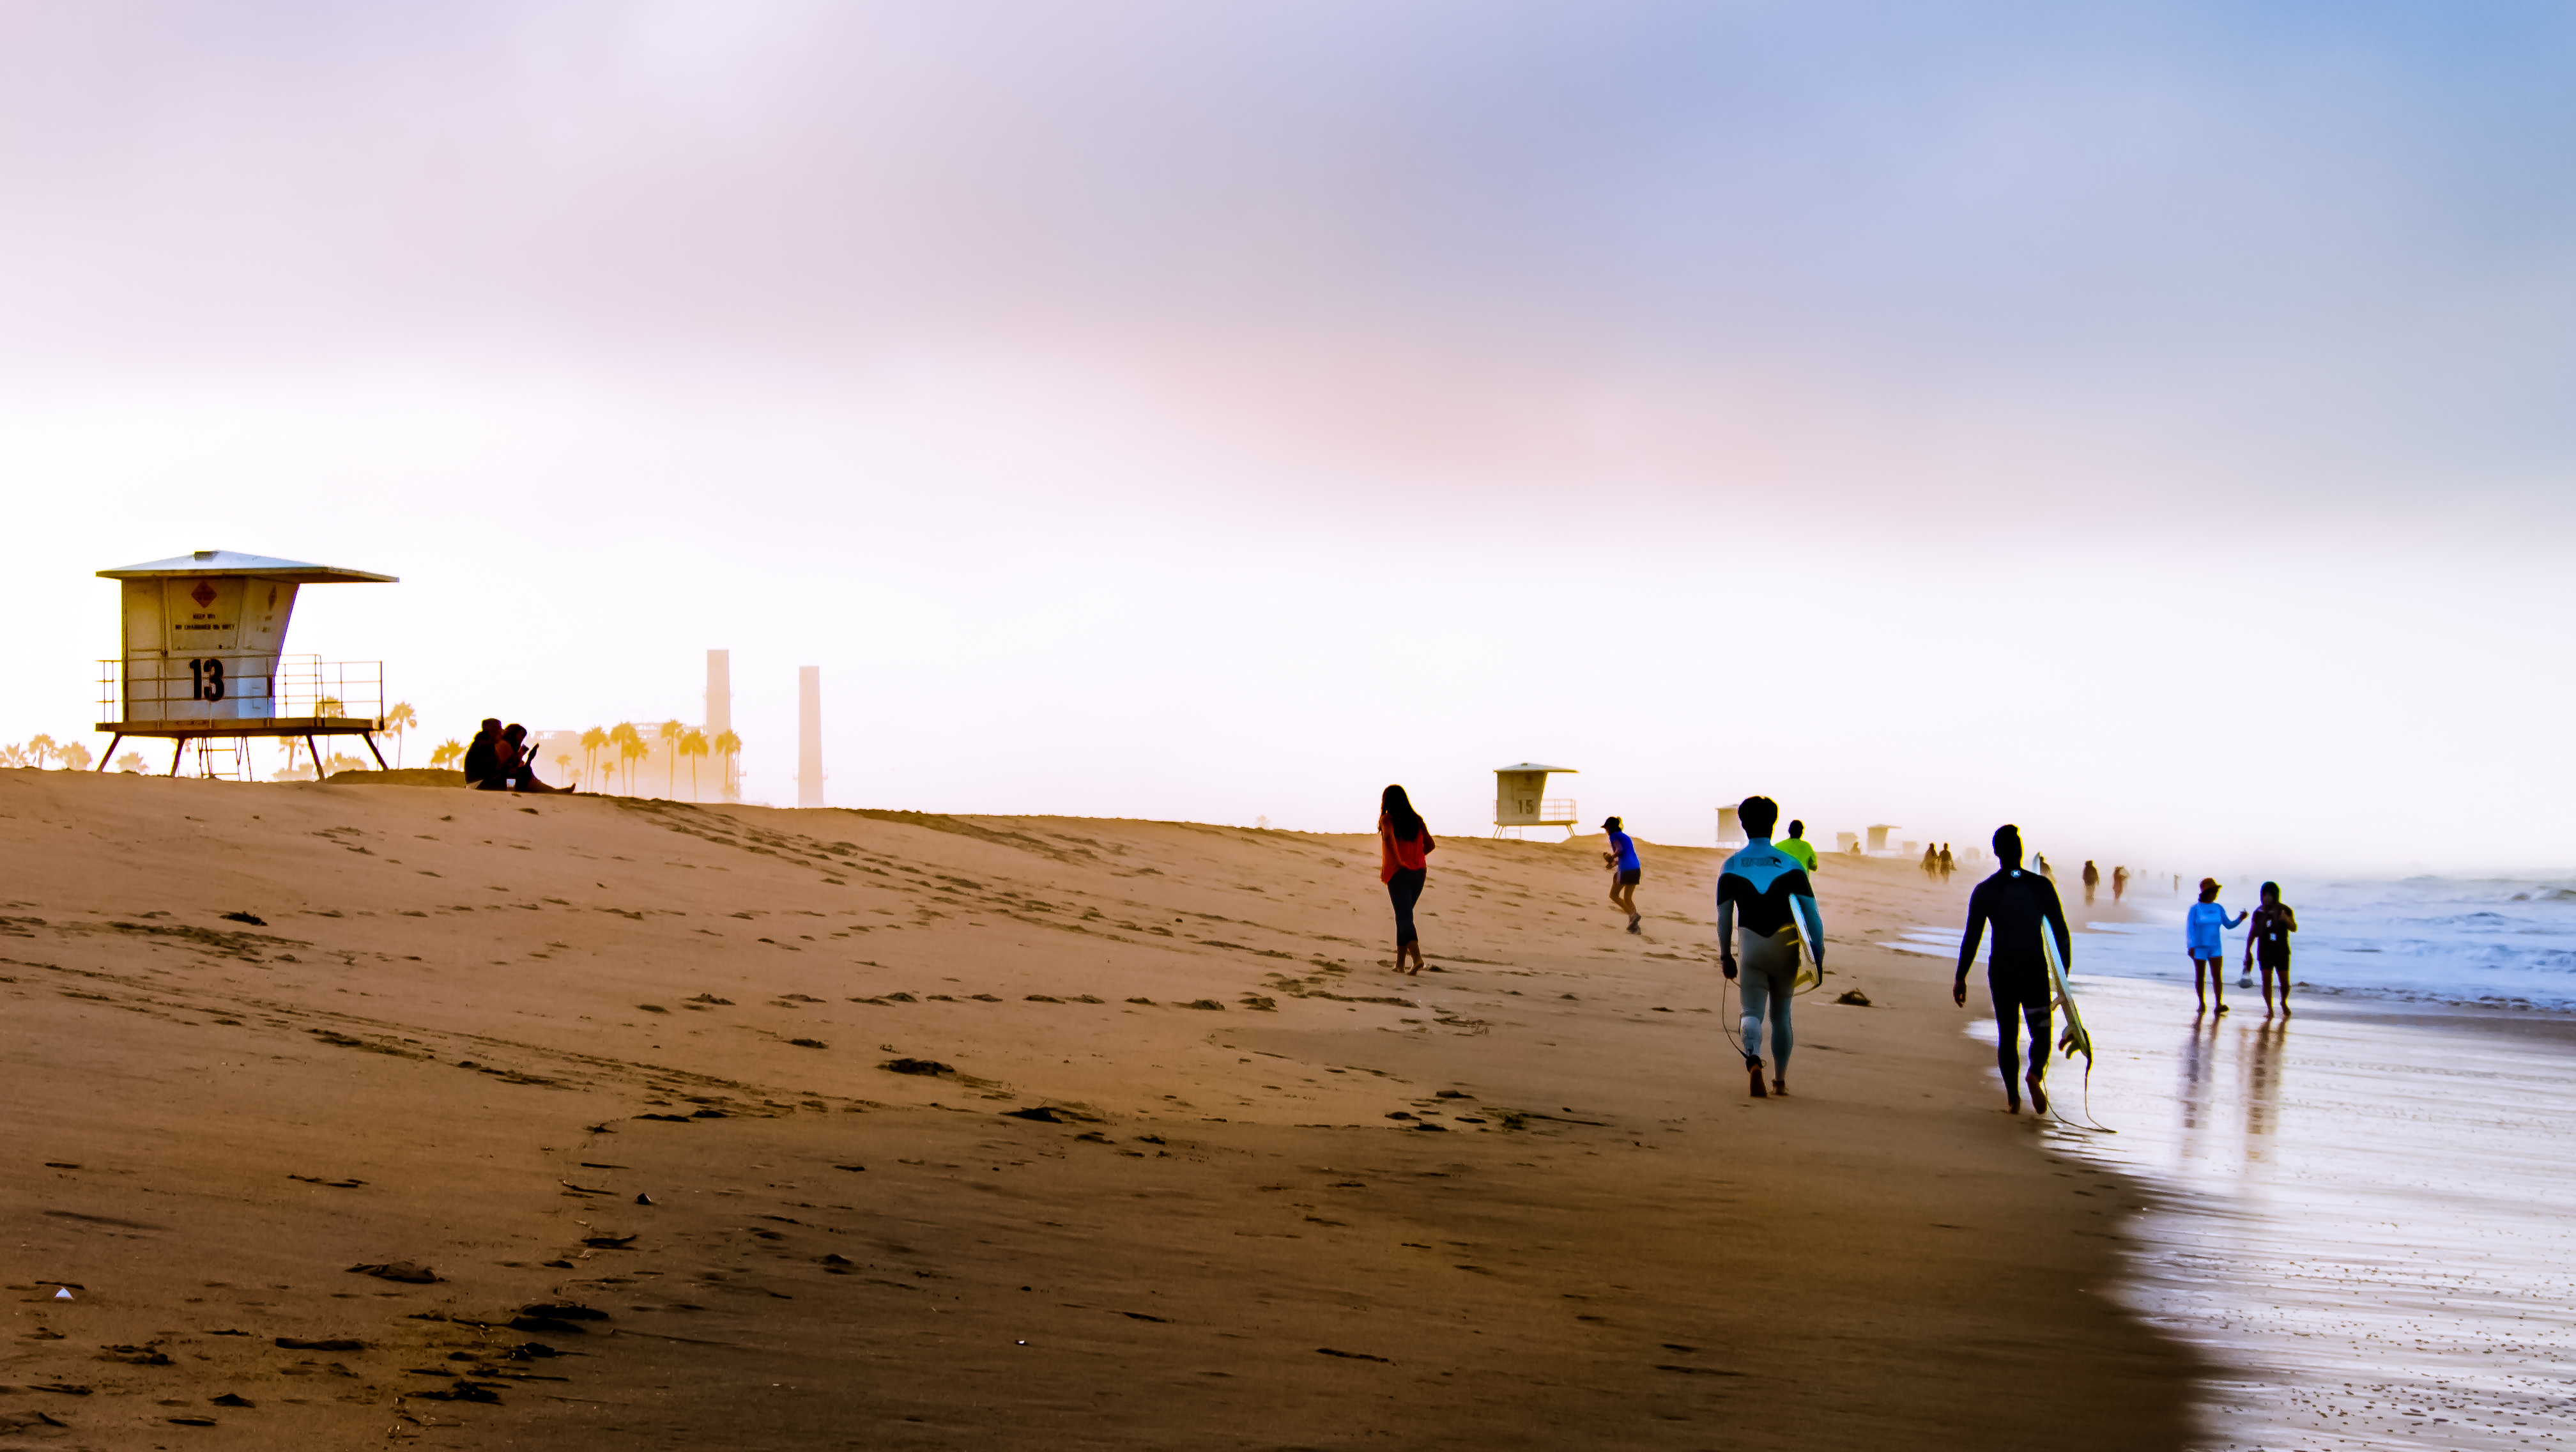
beach, landscape, sea, coast, water, sand, ocean, horizon, walking, suit, cold, people, boardwalk, board, fog, mist, morning, shore, wave, wet, city, walkway, lifeguard, vacation, surf, surfing, desktop, california, body of water, candid, waves, clouds, background, marine, poster, break, surfers, layer, huntington, early, inspirational, natural environment